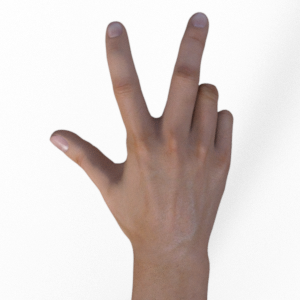
Label: scissors